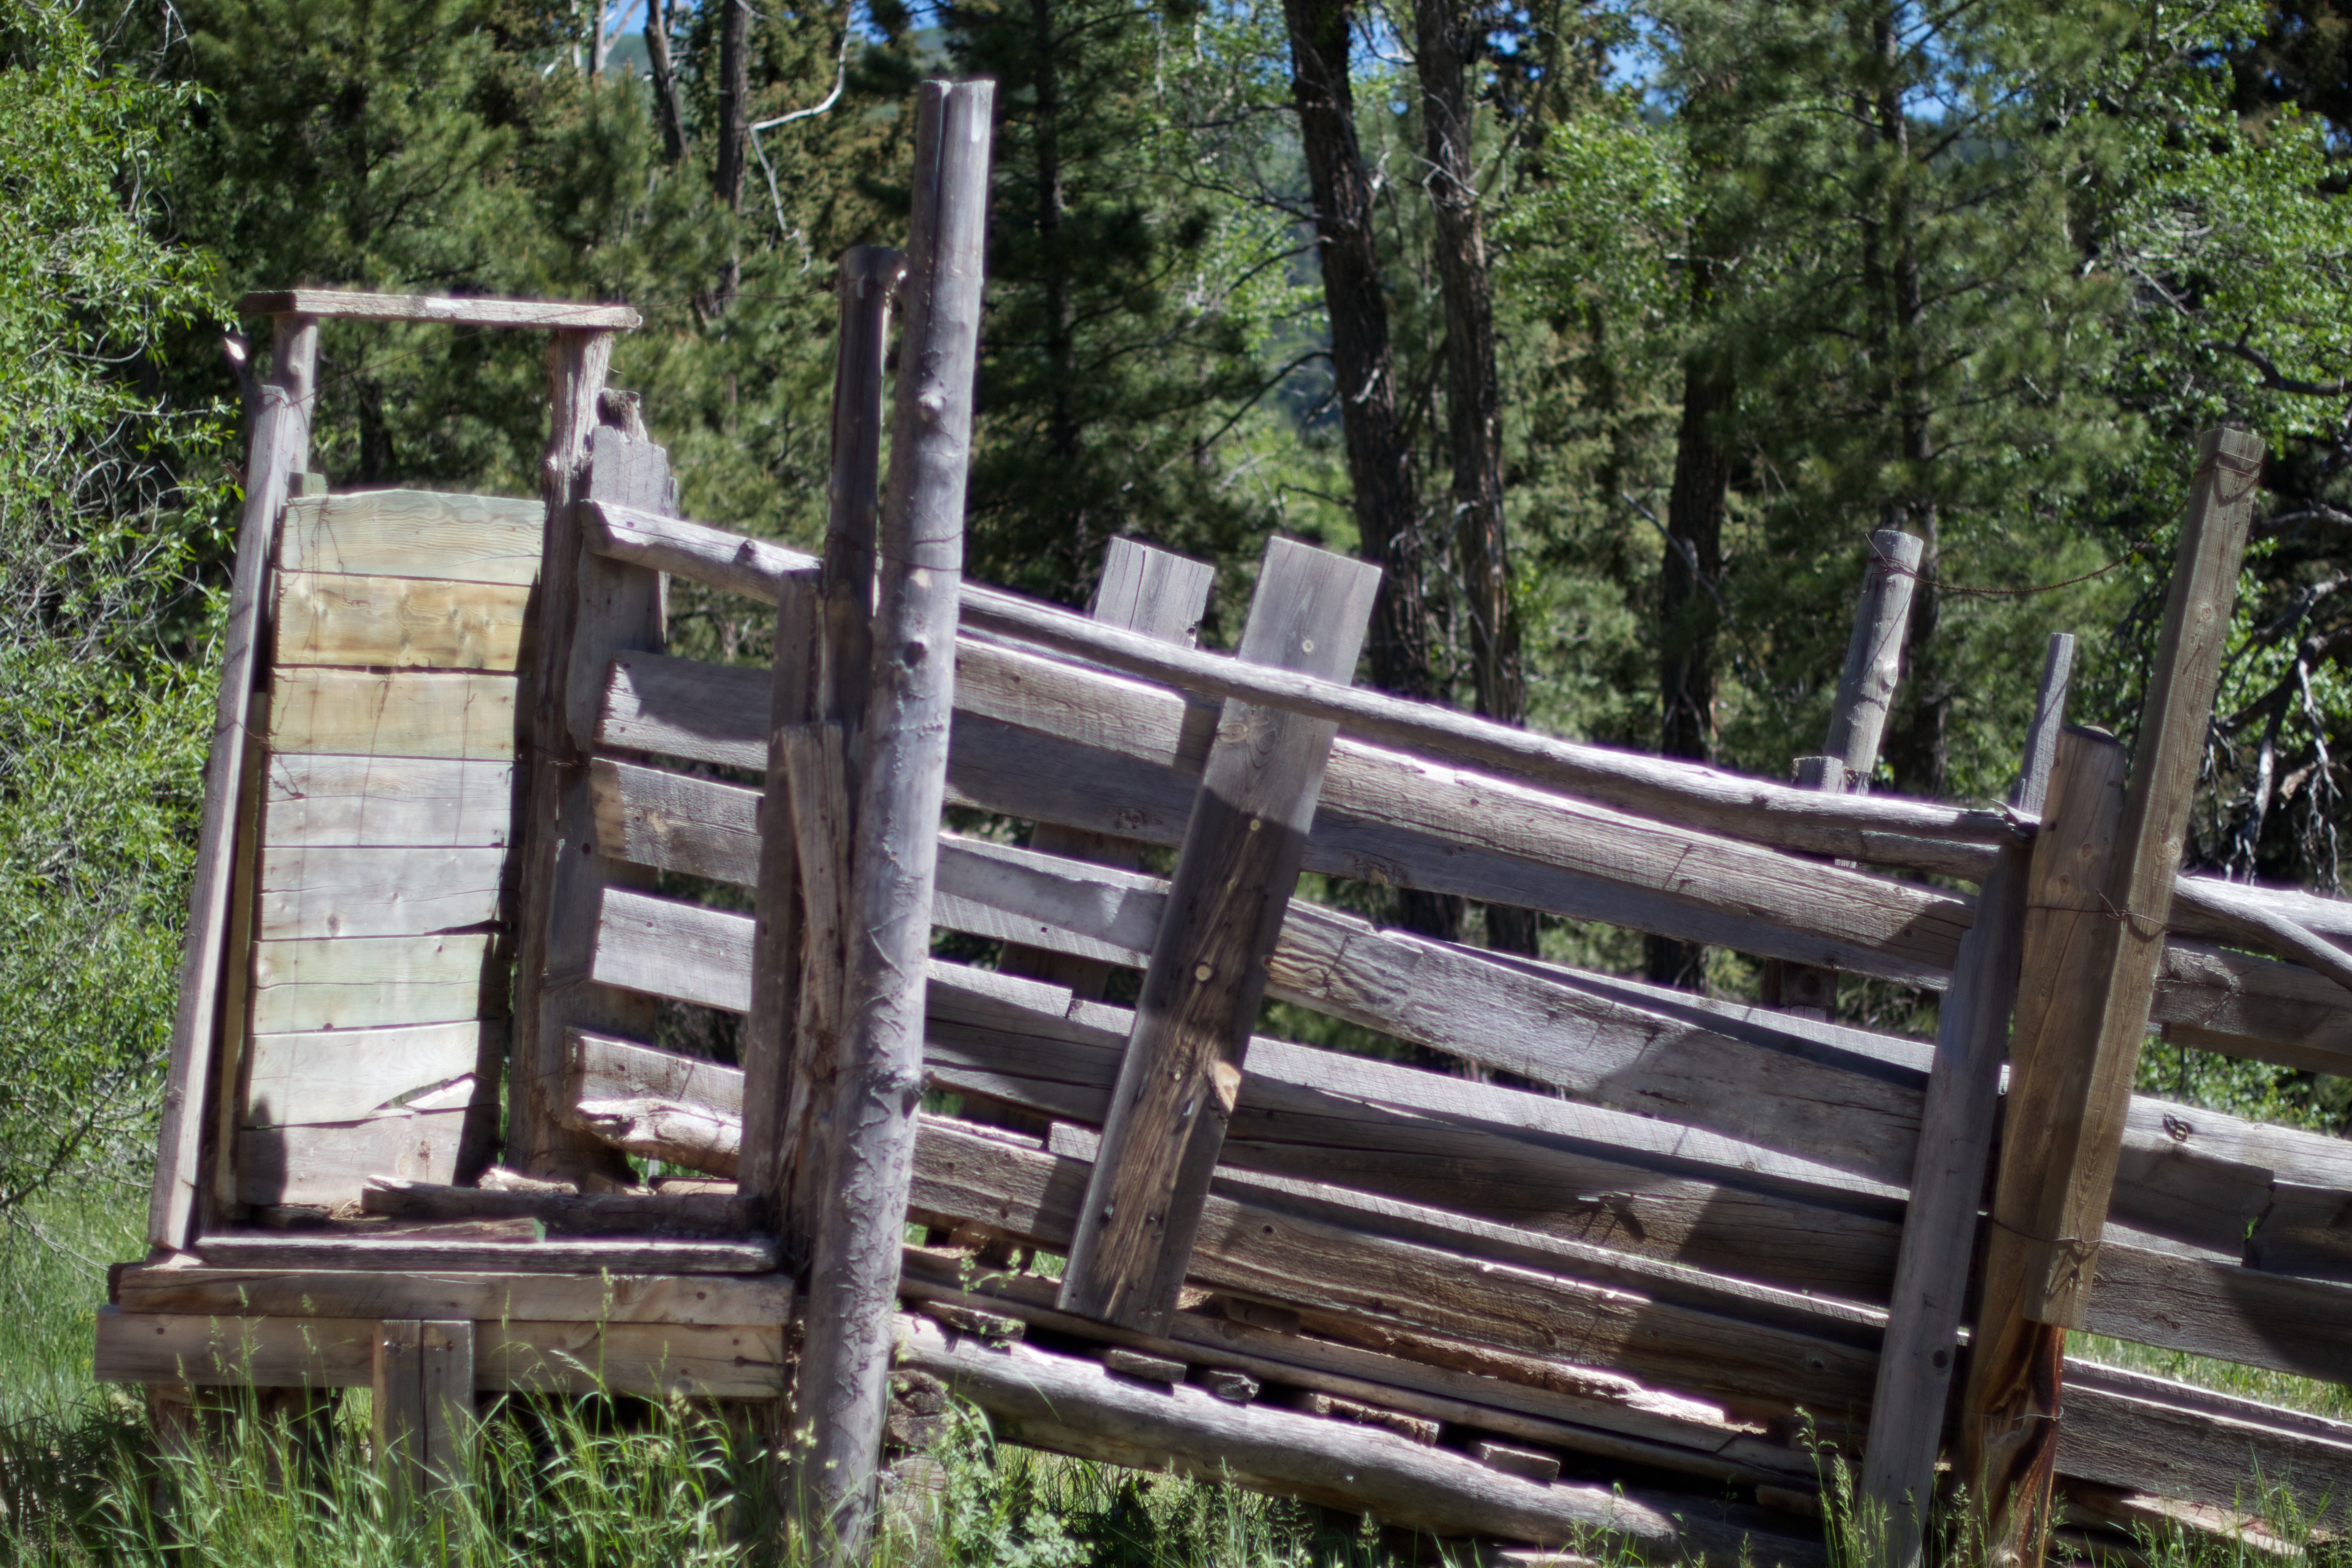
fence, wood, trail, odyssey, outdoor structure